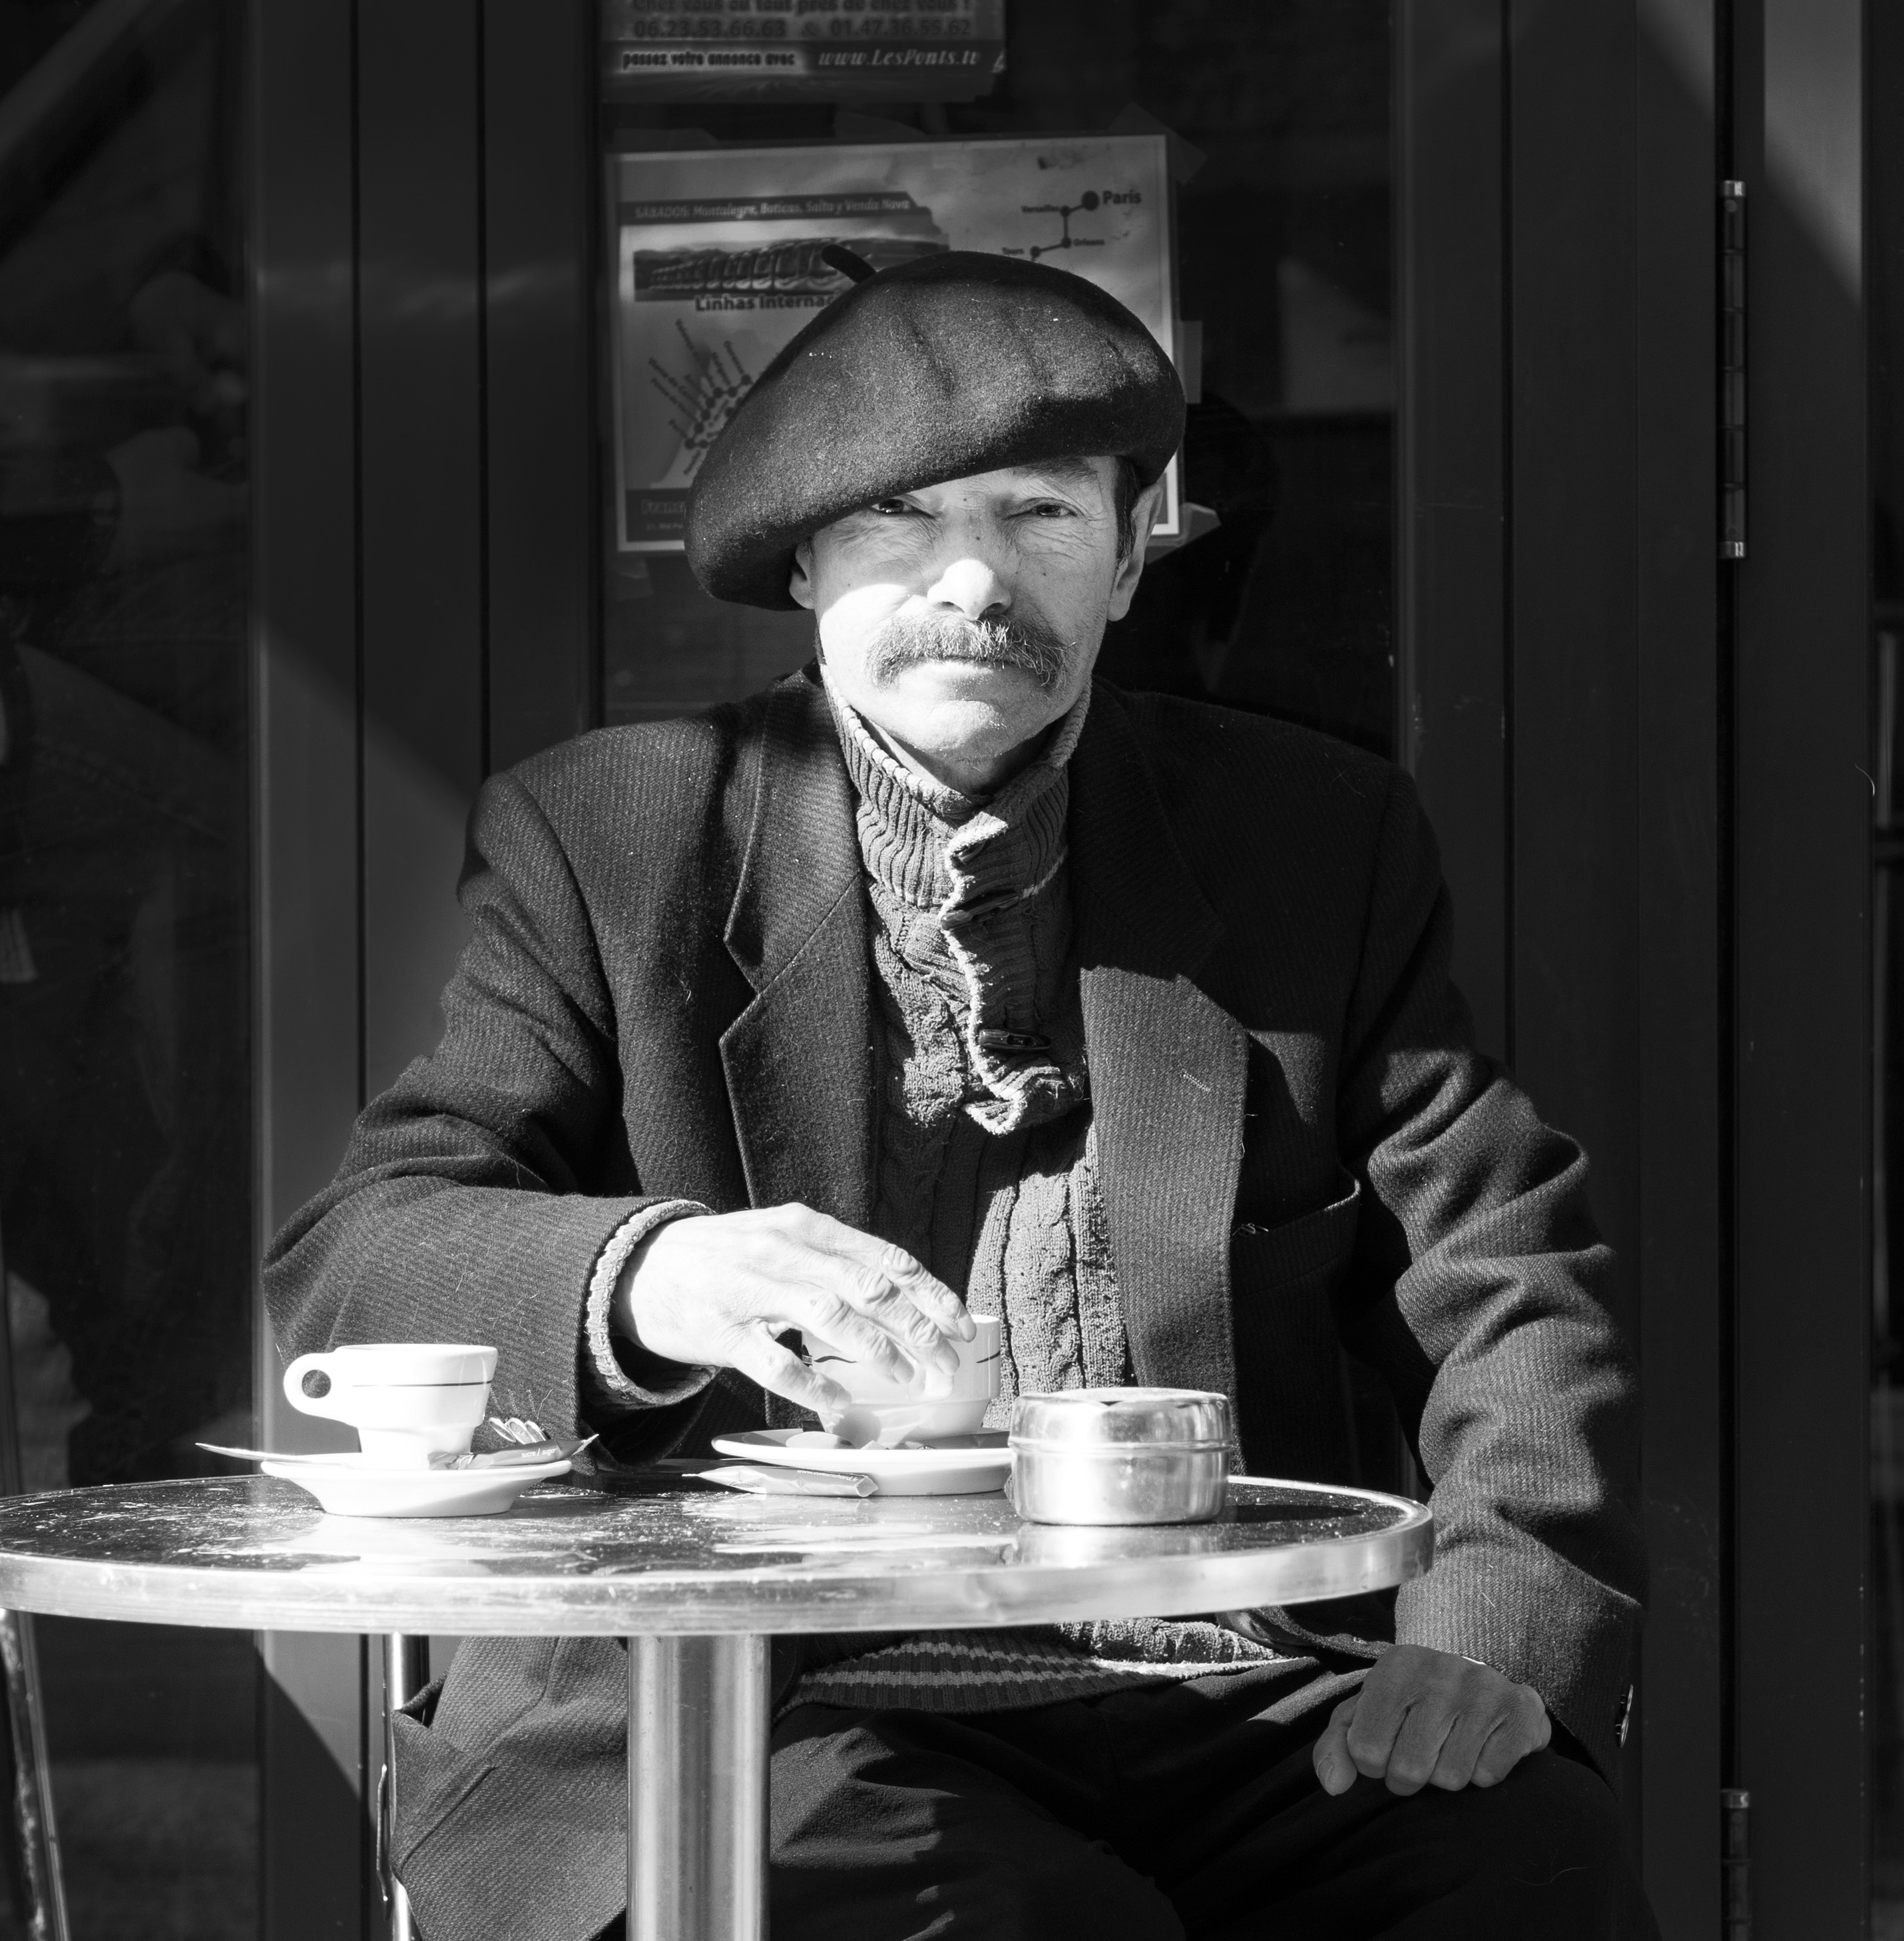
man, black and white, people, white, street, photography, paris, france, portrait, black, monochrome, streetphotography, bw, candid, moments, olympus, photograph, sw, streetportrait, monochrome photography, film noir